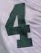
Number: 4